Ecaterina Teodoroiu

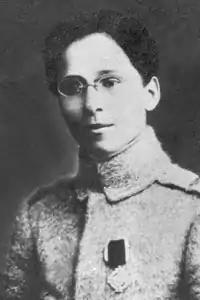
Second Lieutenant Ecaterina Teodoroiu

Ecaterina Teodoroiu (formal rendition of Cătălina Toderoiu; 14 January 1894 – 3 September 1917) was a Romanian woman who fought on the front and died in World War I, and is regarded as a heroine of Romania.